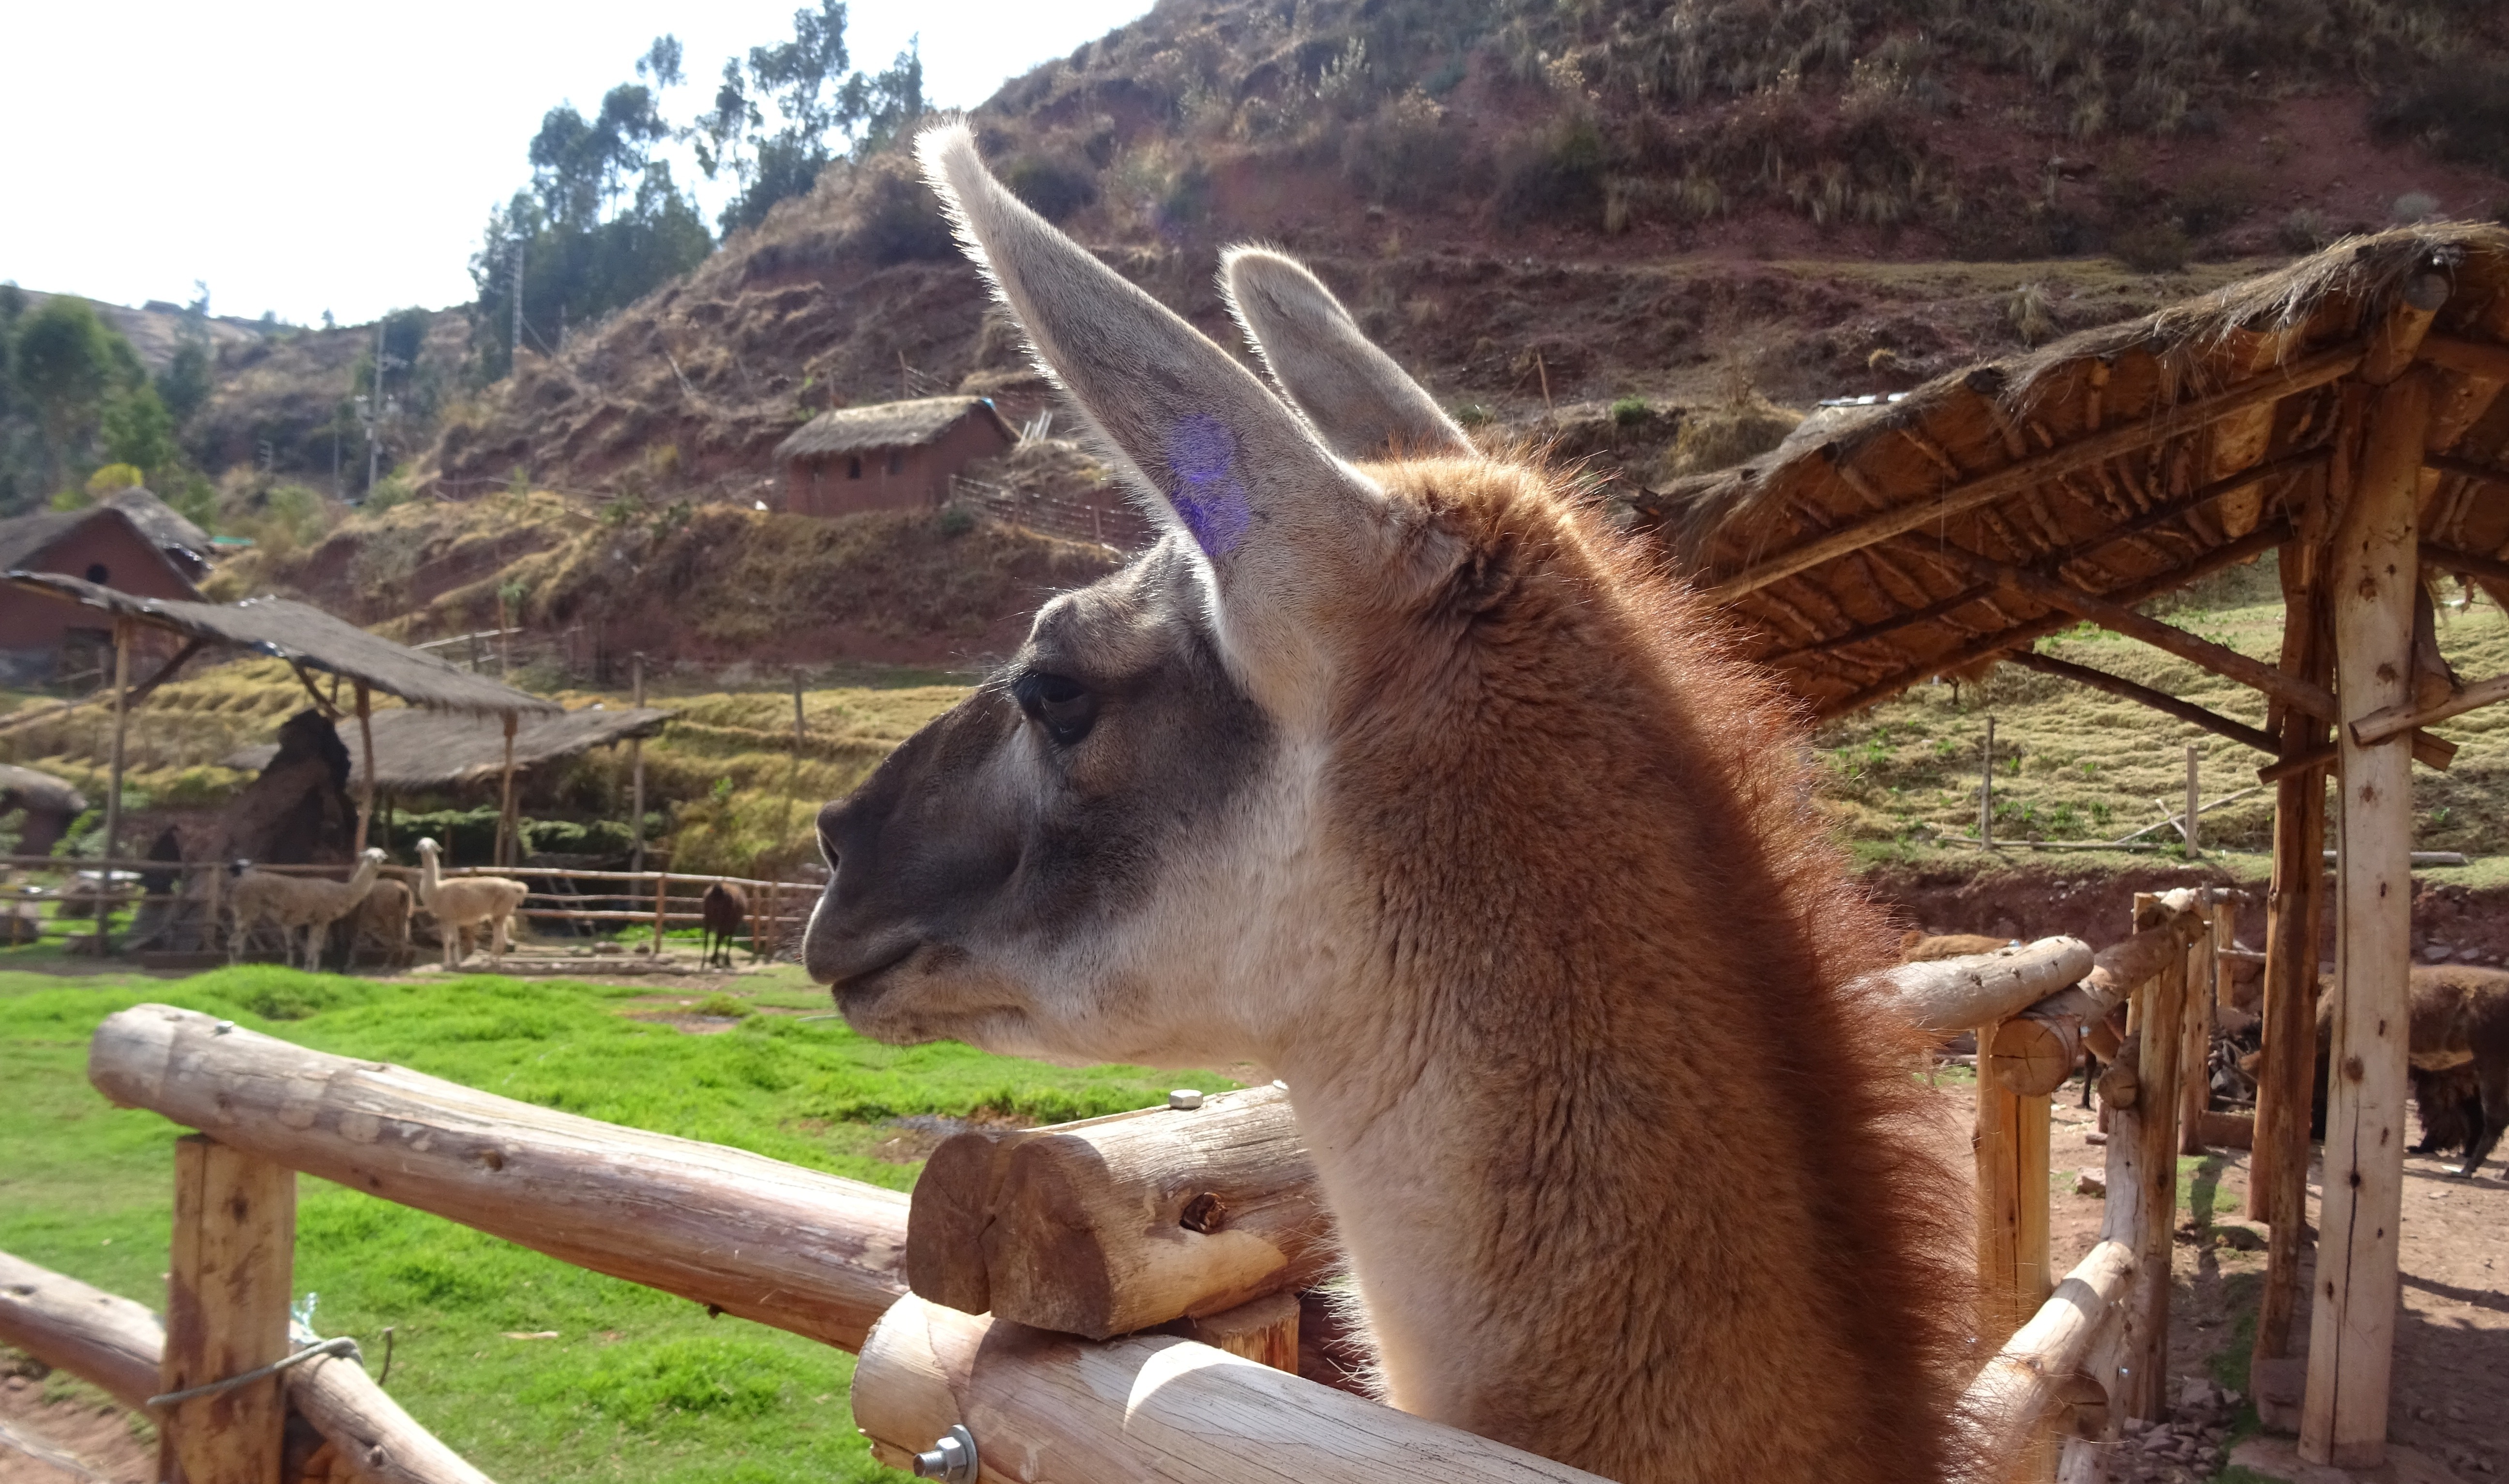
landscape, wildlife, zoo, flame, mammal, fauna, peru, llama, look, vertebrate, pack animal, camel like mammal